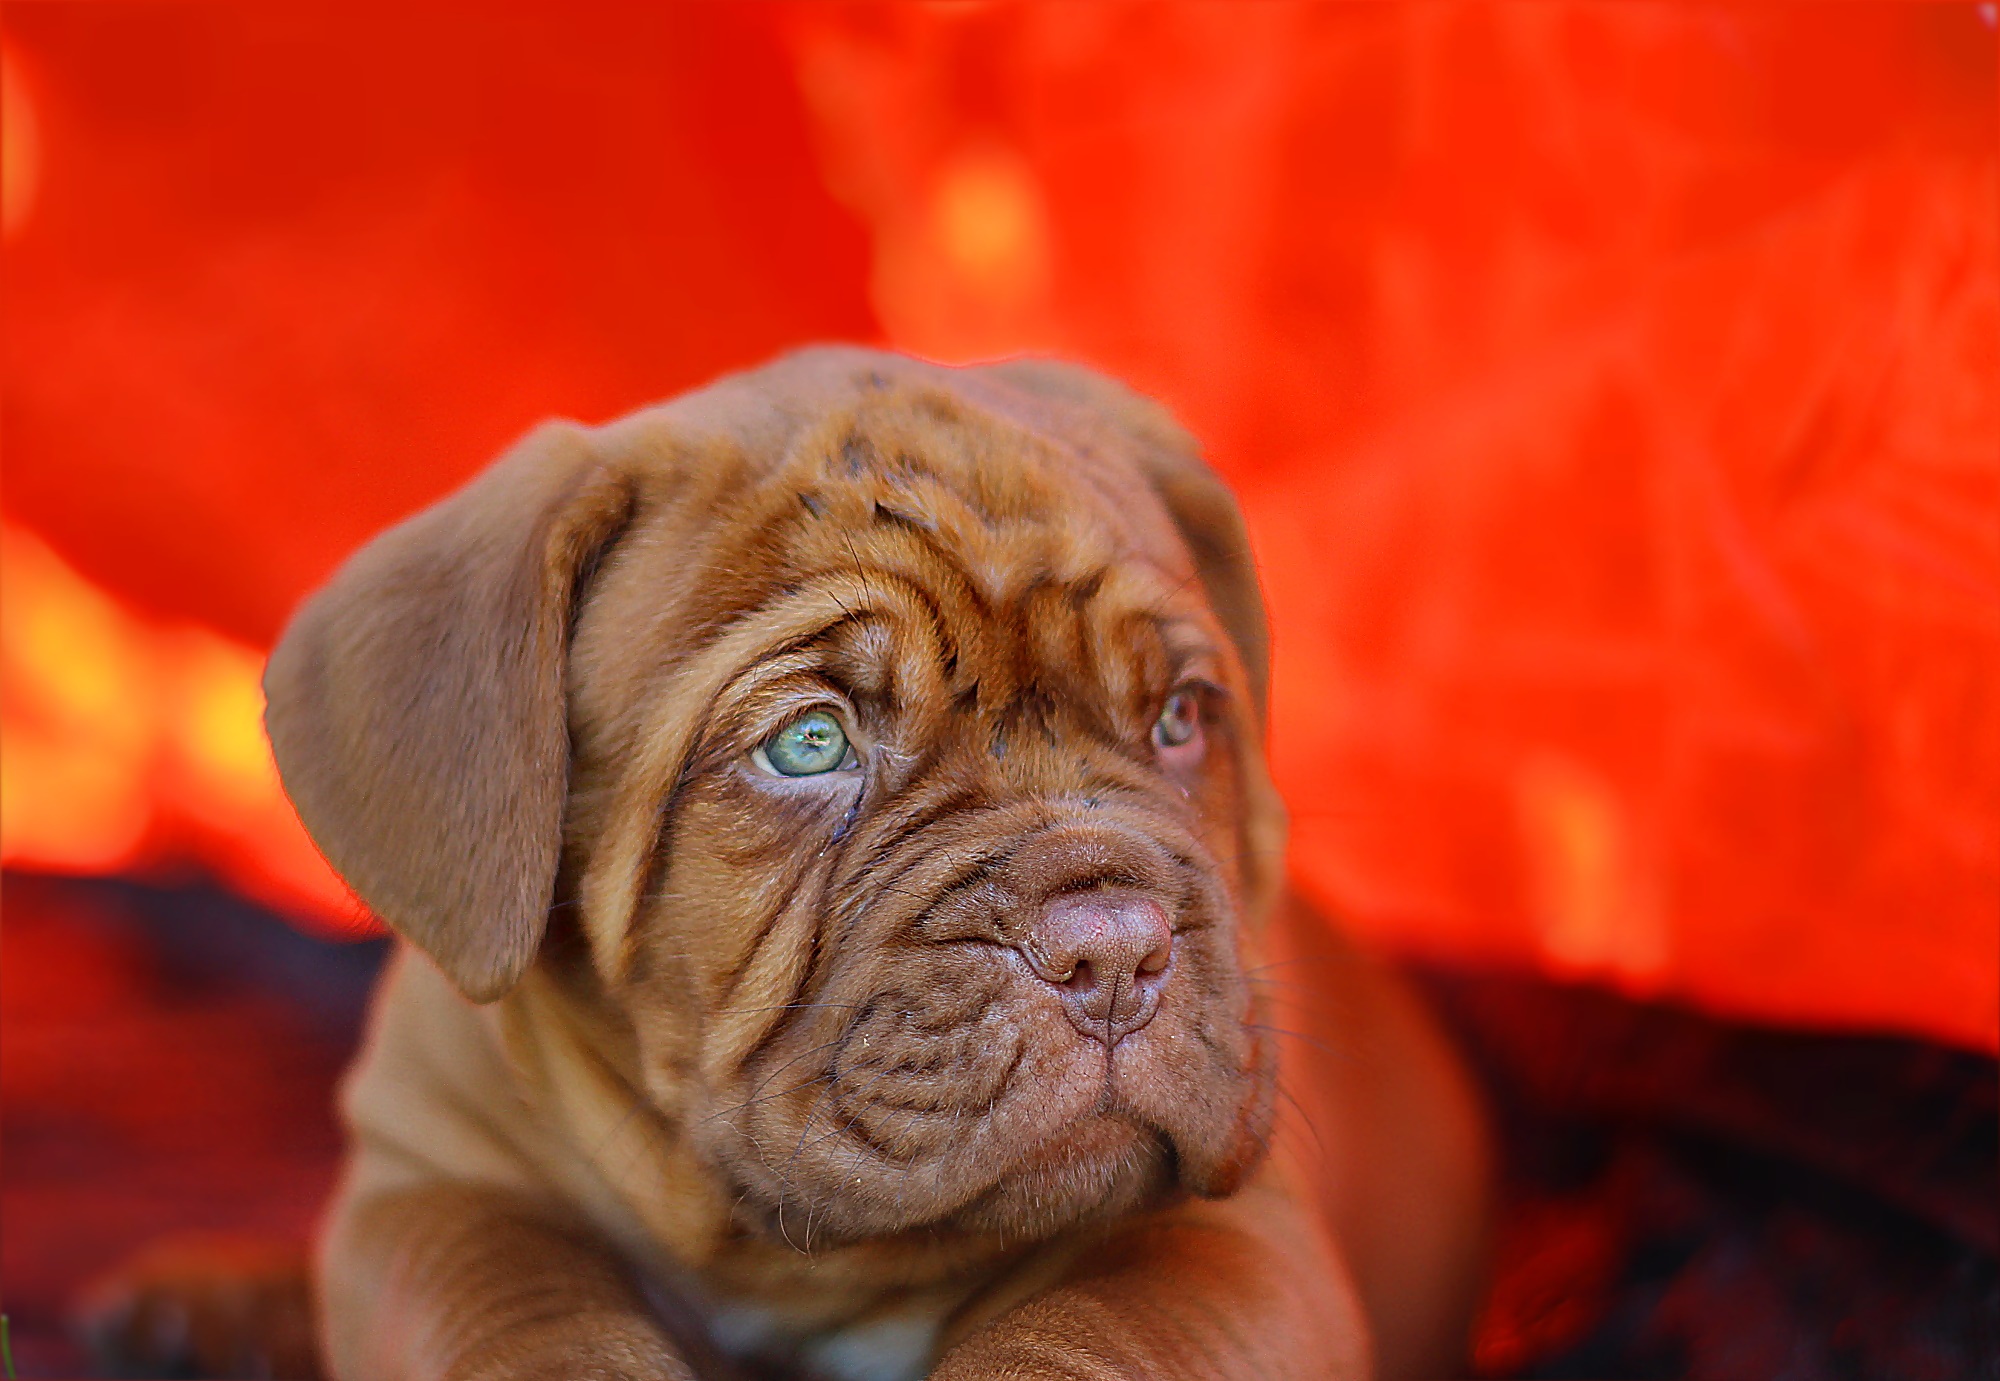
puppy, dog, mammal, vertebrate, dog breed, guard dog, dogue de bordeaux, dog like mammal, carnivoran